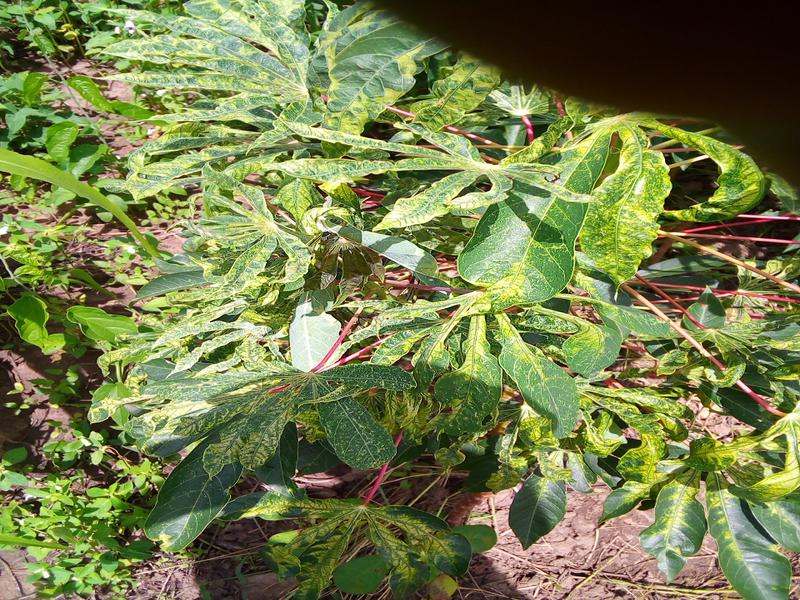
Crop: cassava
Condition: green_mottle